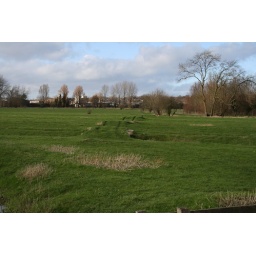
Small grass covered bridges over the streams that form after heavy rain on this water meadow.